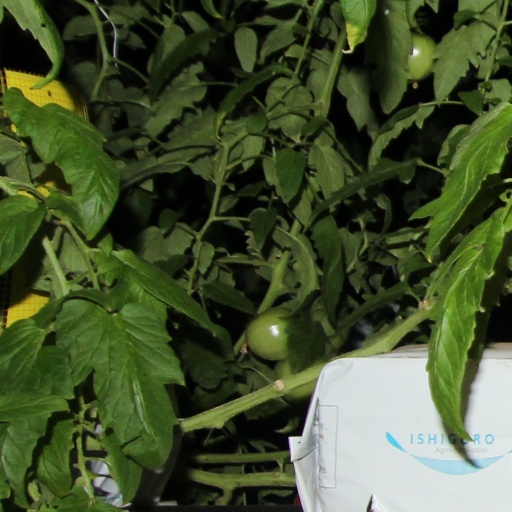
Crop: tomato